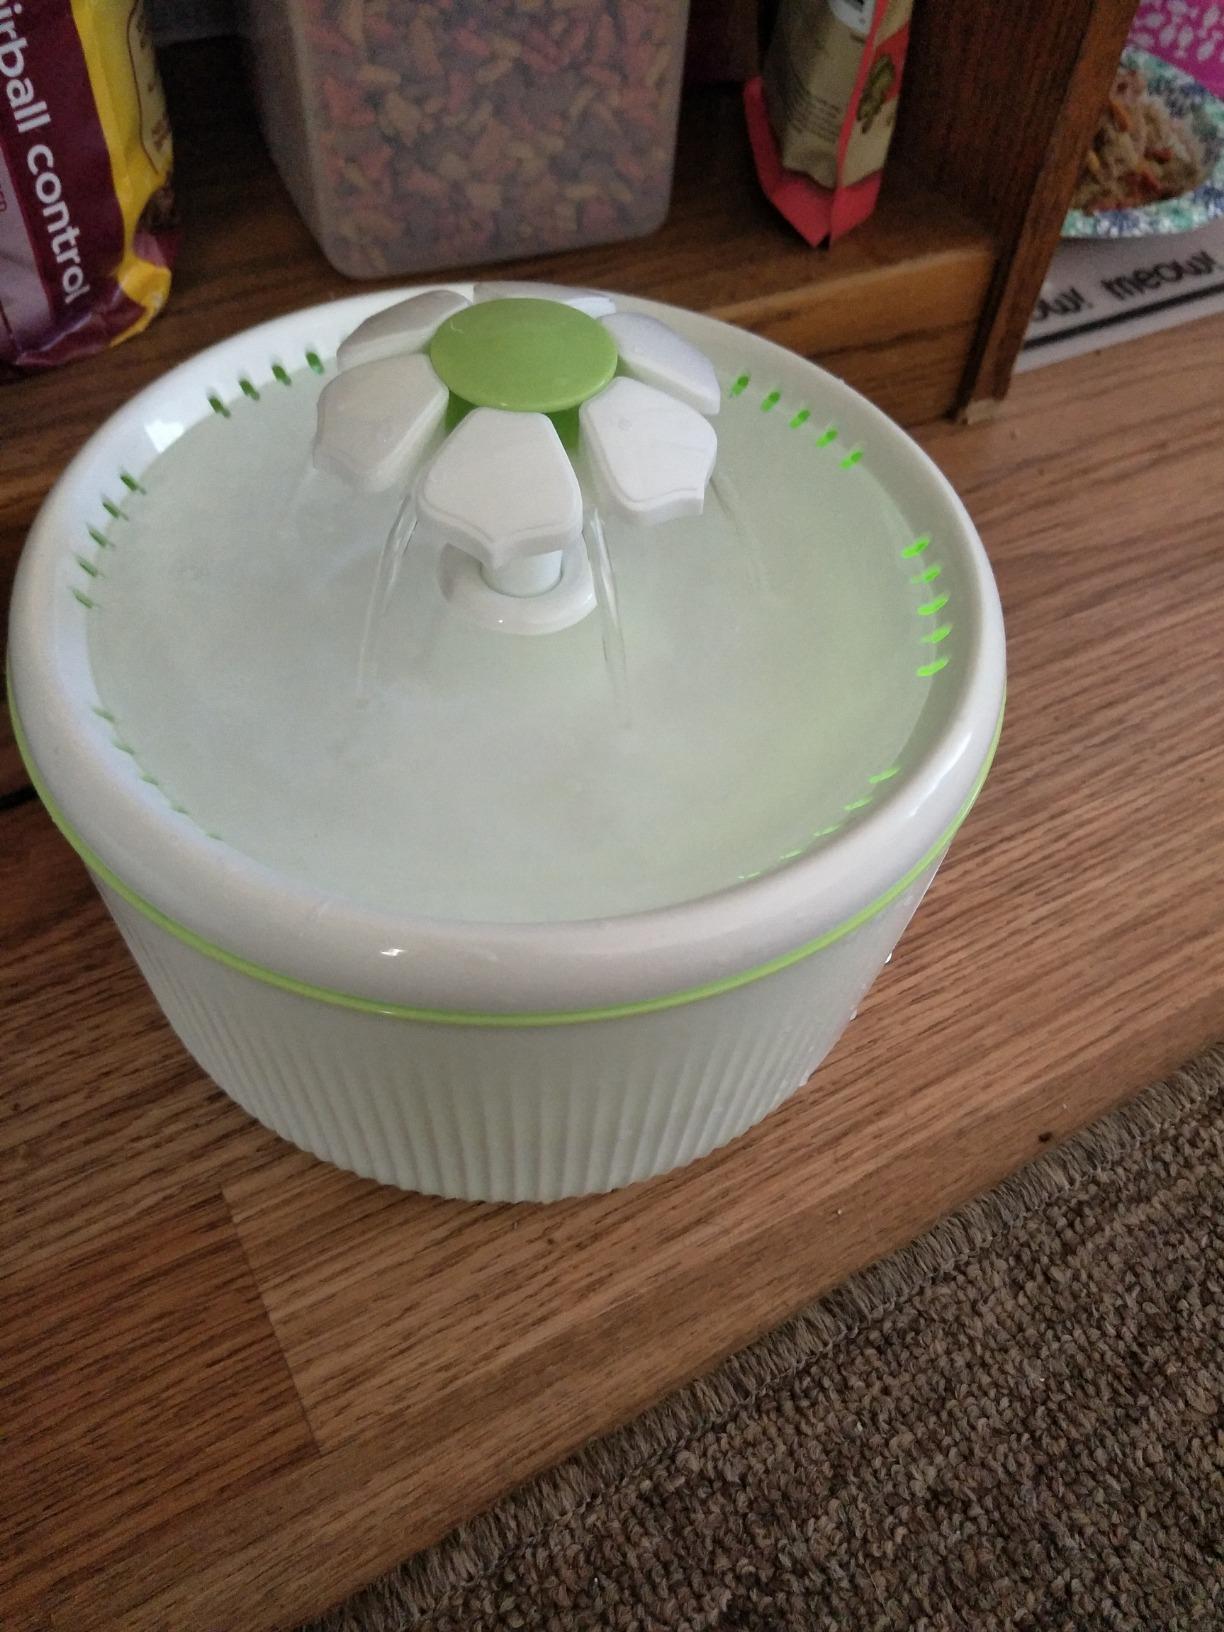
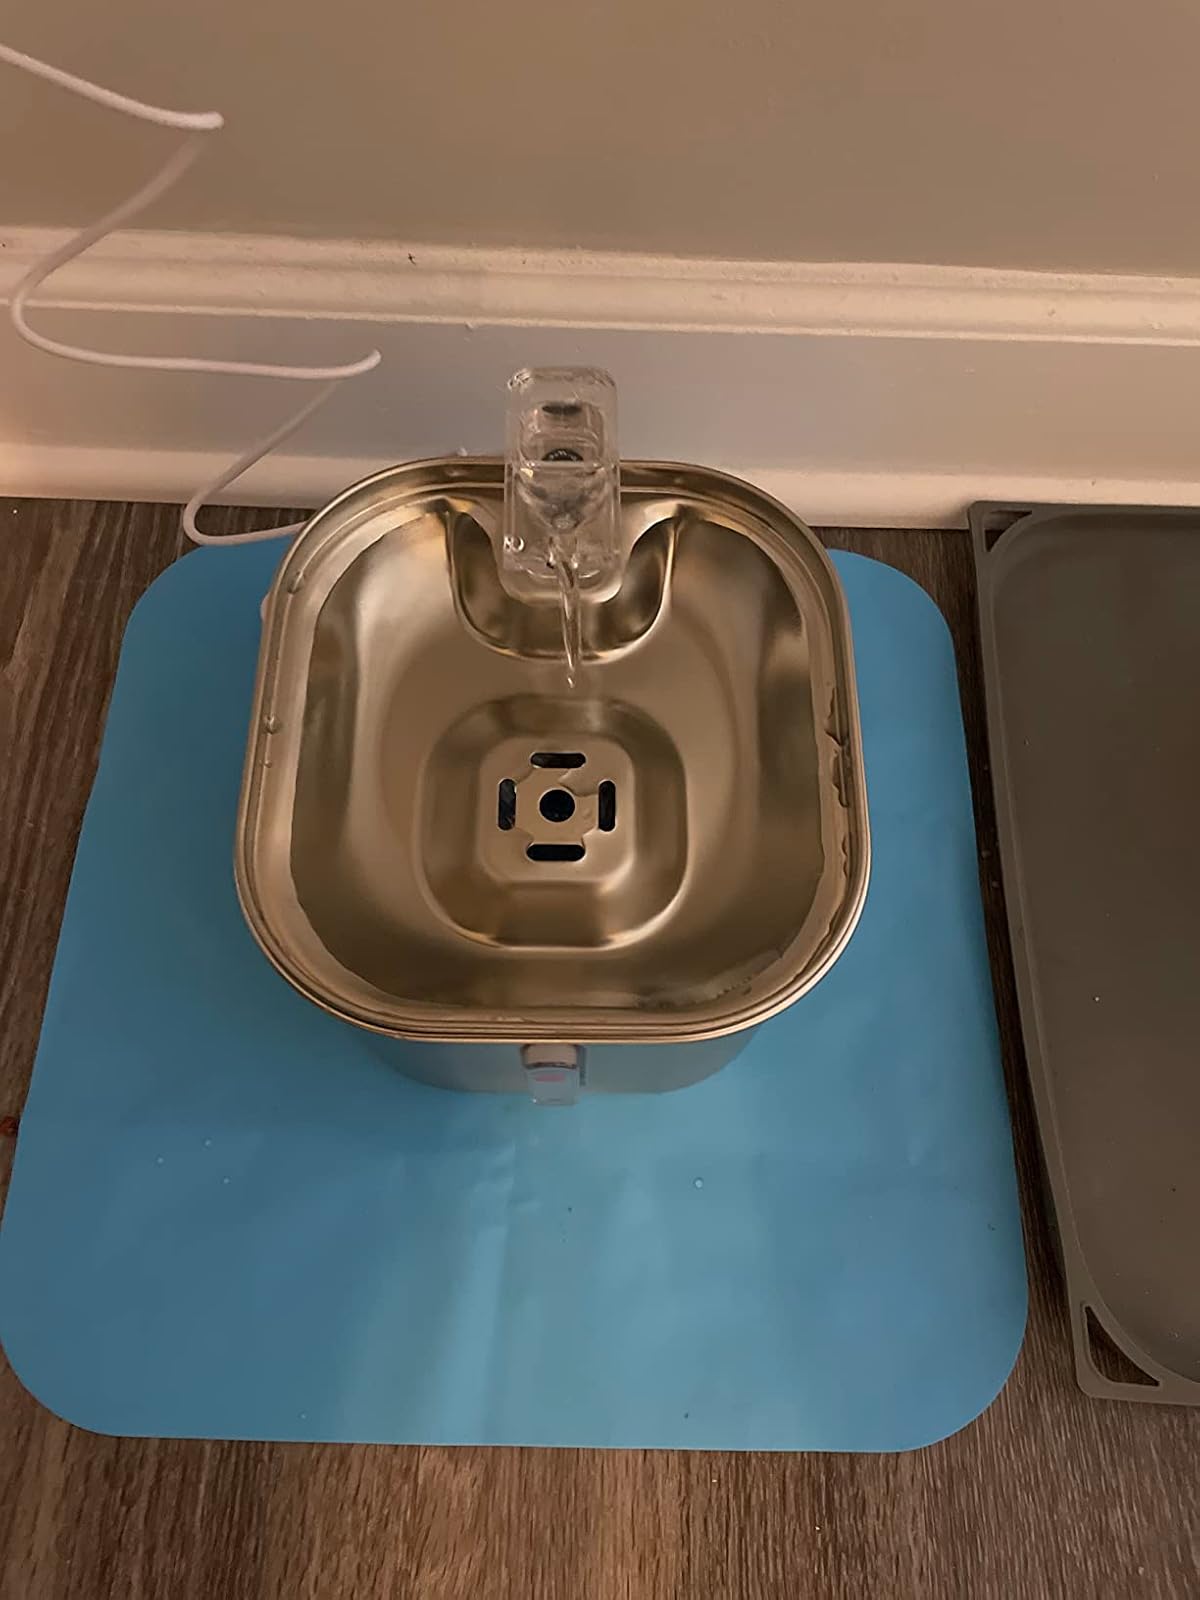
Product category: items_bowl
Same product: no